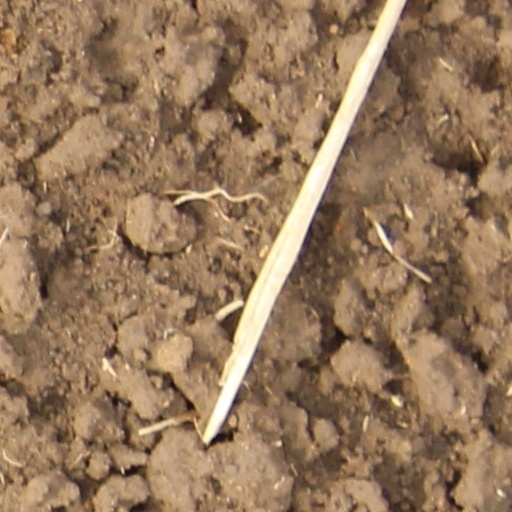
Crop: wheat